Murg Valley Railway

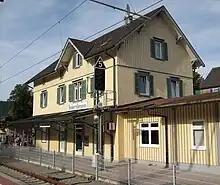
Württemberg standard station in Baiersbronn

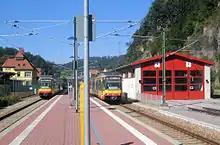
Newly built EMUs in Forbach station

The track infrastructure has been maintained since 2000 by the AVG; DB Netz is responsible for the terminuses in Rastatt and Freudenstadt. A "Bahnmeisterei" (the office of the director of track maintenance) is located in Forbach. The route is electrified and equipped with colour light signals, which are controlled centrally from the signal box in Gernsbach. With the exception of the double-track section between Kuppenheim and Bad Rotenfels the line is single track. Stations with crossing loops are in Gaggenau, Hörden (operations station only), Gernsbach, Hilpertsau, Weisenbach, Langenbrand, Forbach, Raumünzach, Schönmünzach, Heselbach, Baiersbronn and Freudenstadt Stadt. The line is operated as a branch line; the line speed varies between sections between 60 and 100 km/h. For the steep route between Freudenstadt and Baiersbronn there are special operating rules. The stations are 120 metres long and the platforms are 55 centimetres high, making possible level entry to the carriages.